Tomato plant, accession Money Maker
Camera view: bottom (45 deg); turntable rotation: 120 degrees
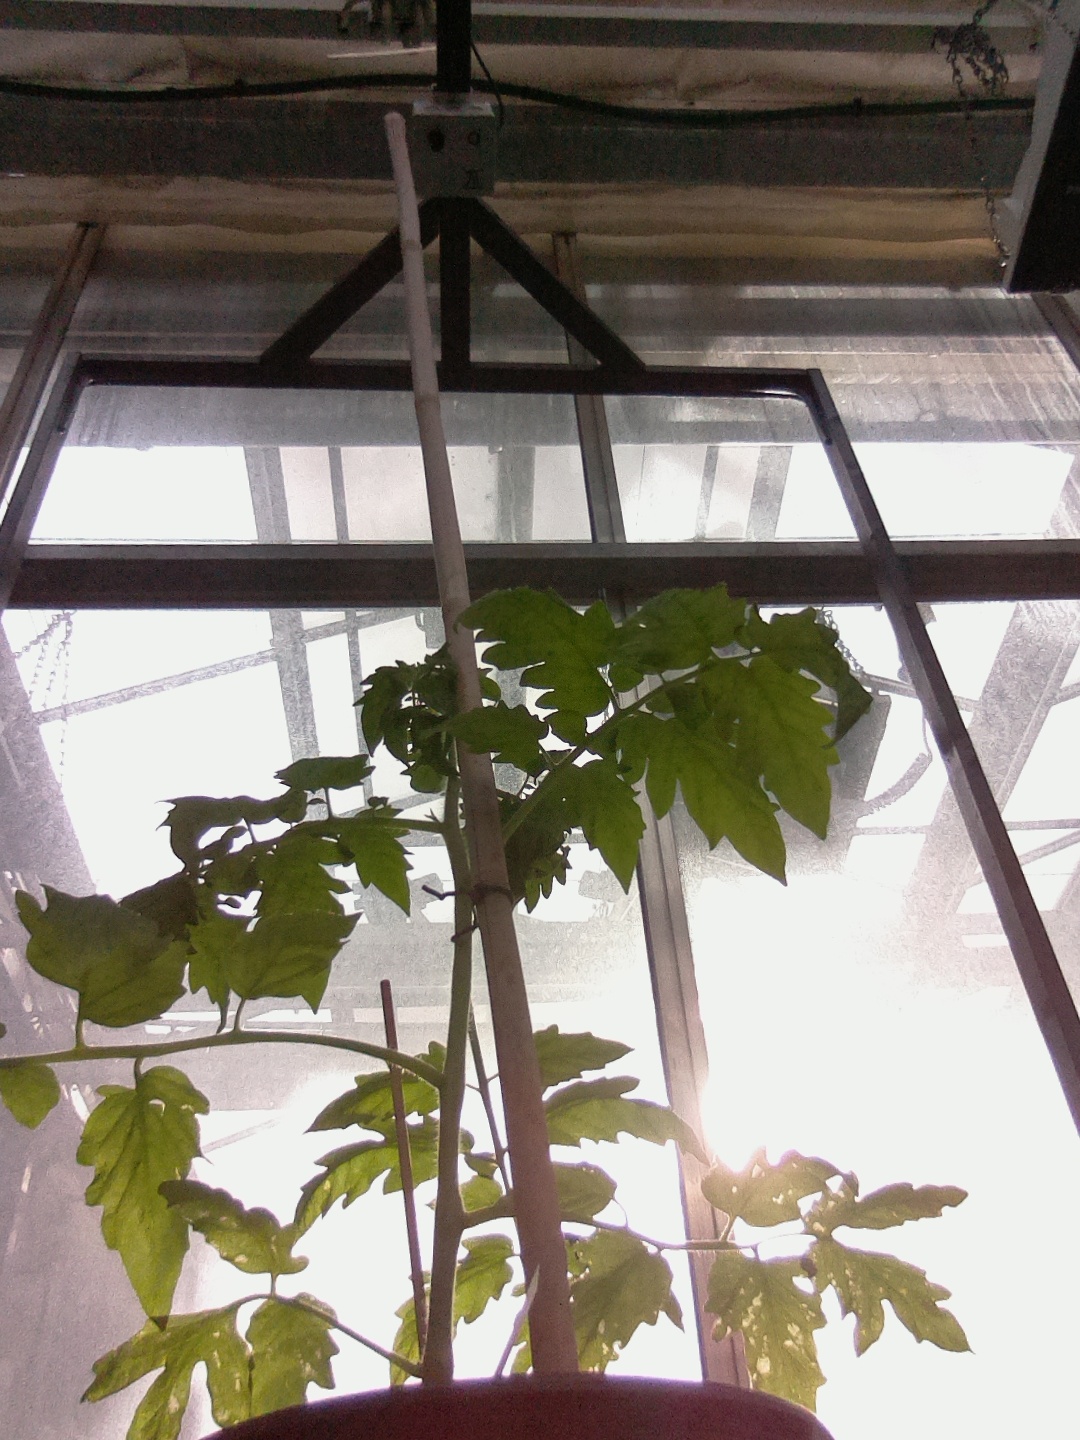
BBCH growth stage 20: First Side shoot start formed